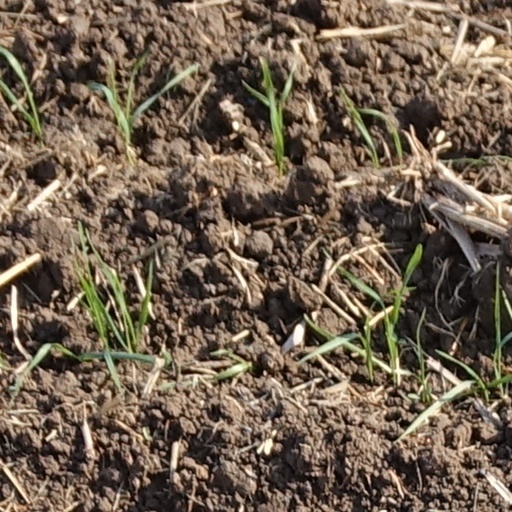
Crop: wheat